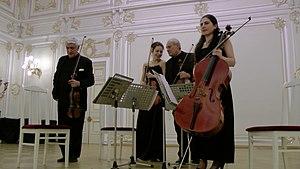
Le Komitas Quartet est un quatuor à cordes, ensemble musical fondé à Moscou en novembre 1924. Il s'agit du plus ancien quatuor à cordes dans le monde à poursuivre son activité et aujourd'hui, à la troisième et quatrième génération des musiciens membres.